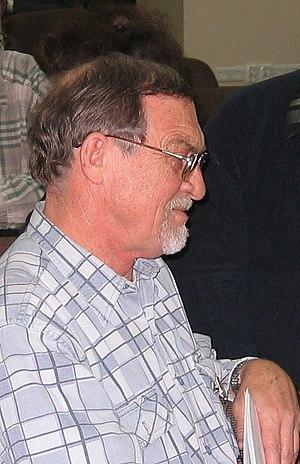
Vassili Dmitrievitch Zviaguintsev, né le 21 novembre 1944 à Grozny et mort le 30 avril 2016 à Stavropol, est un auteur russe de science fiction.